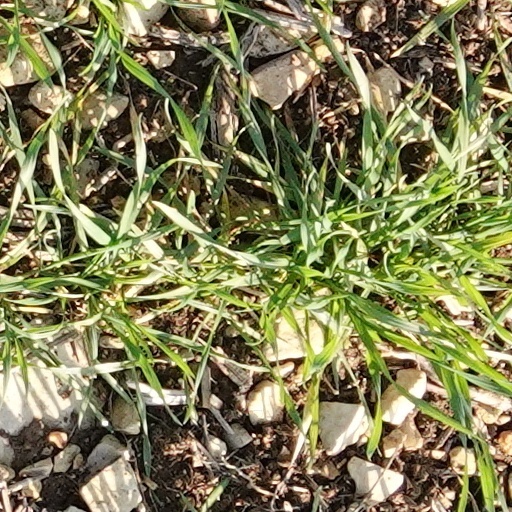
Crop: wheat